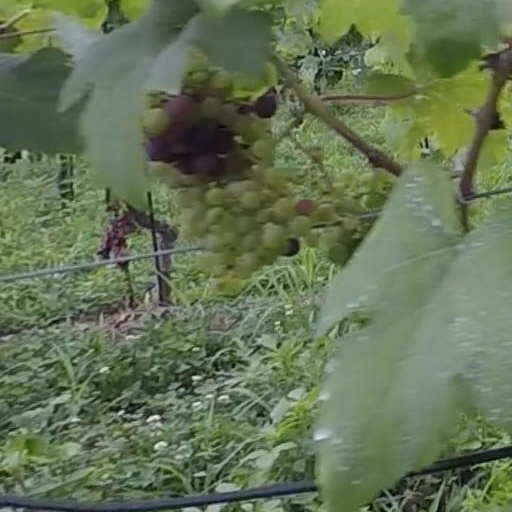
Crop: grape